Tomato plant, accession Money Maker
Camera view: bottom (45 deg); turntable rotation: 270 degrees
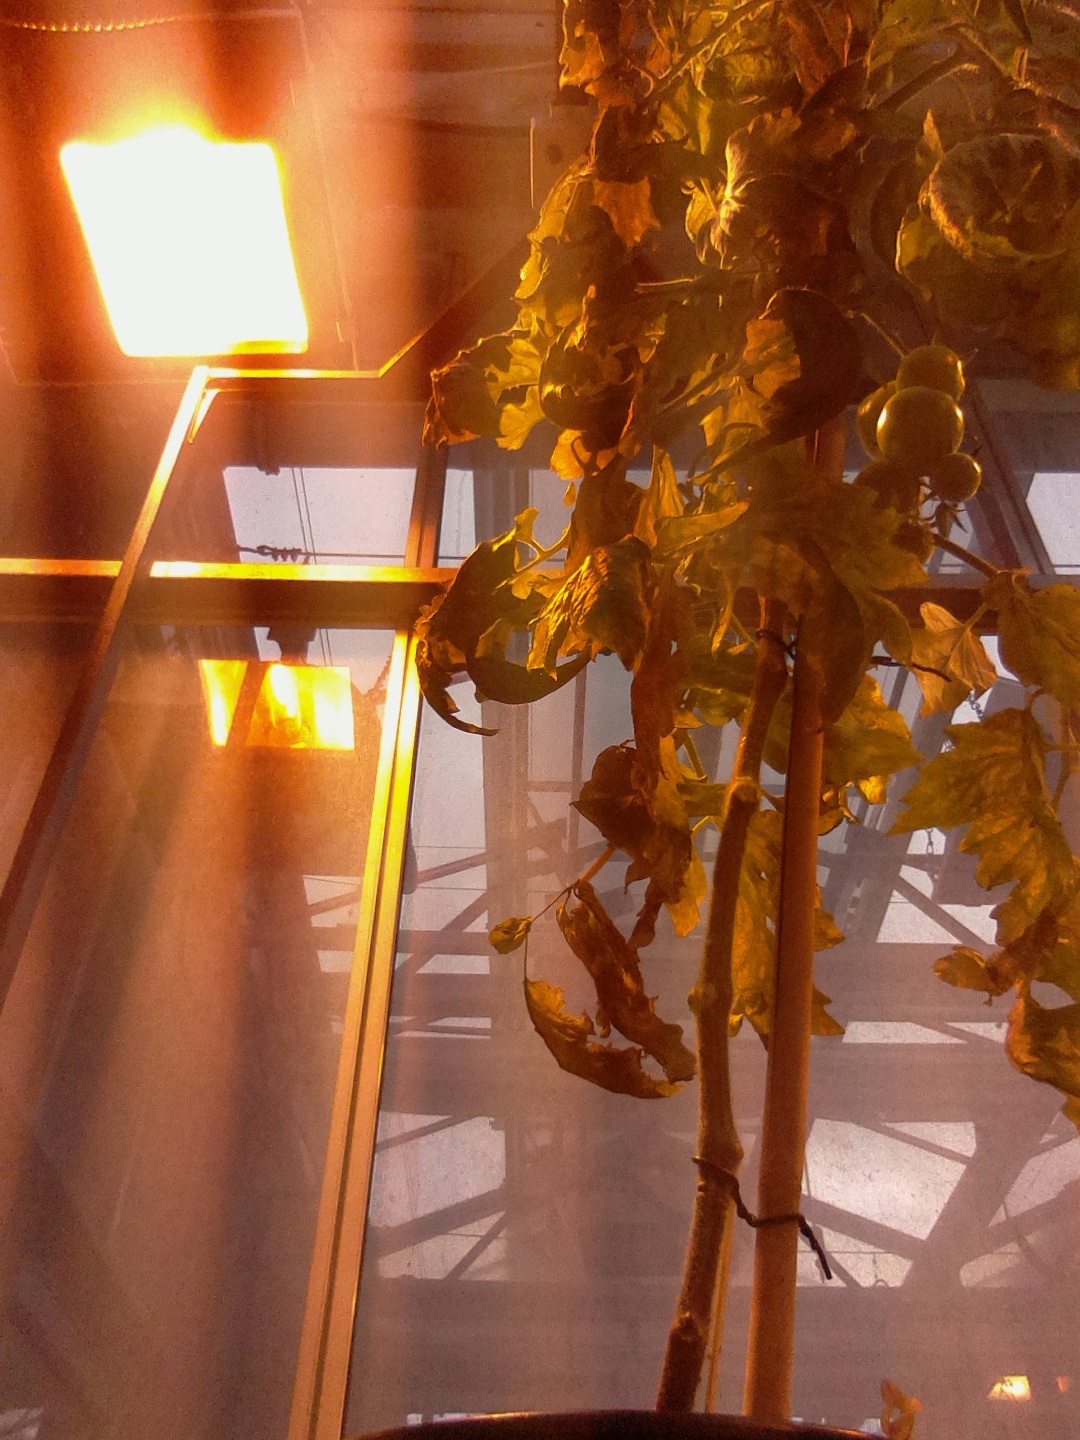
BBCH growth stage 77: 70%-80% of final fruit size